Vladimir Yakushev (admiral)

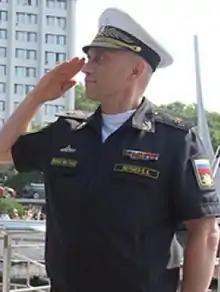

Vladimir Anatolyevich Yakushev (born 22 April 1970) is an officer of the Russian Navy. He currently holds the rank of rear-admiral, and was the commander of the of the Pacific Fleet from 2019 to 2020.